CoreExpress

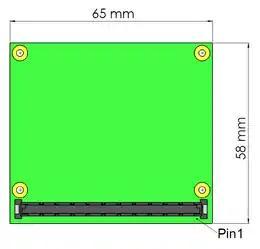
CoreExpress dimensions

The specification defines a board size of 58 mm × 65 mm, slightly smaller than a credit card and small enough to allow a carrier board in standard PC/104-Plus format.